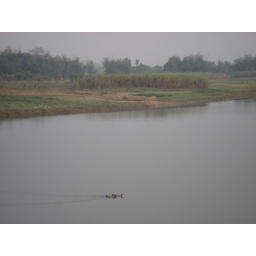
Sugarcane field near the Manugang river